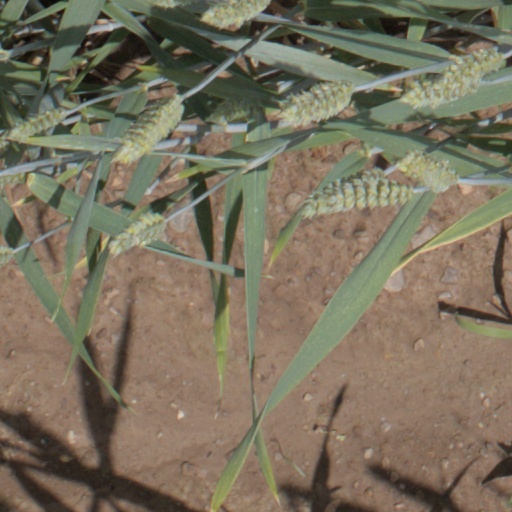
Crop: wheat